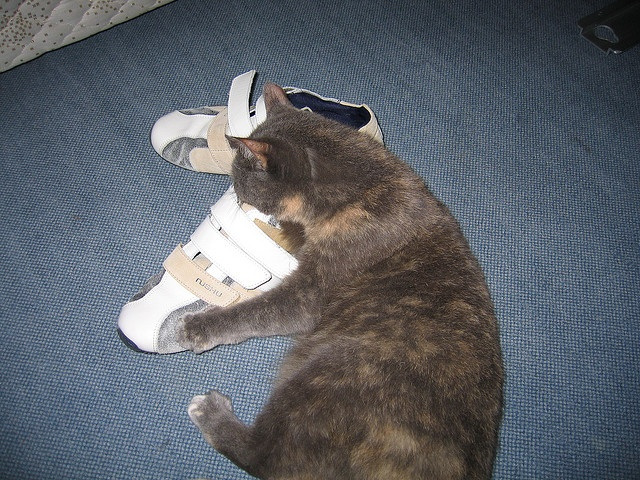
A cat laying on the ground with some shoes.
a black gray and orange cat and two shoes
A cat looking inside a pair of tennis shoes.
A large cat laying on top of a pair of shoes.
Brown cat sticking its face into a pair of white shoes.